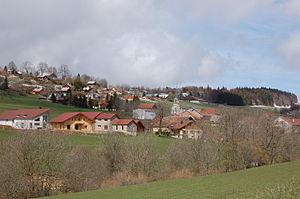
Le village des Alliés (25) en 2012.
Les Alliés est une commune française située dans le département du Doubs, en région Bourgogne-Franche-Comté.